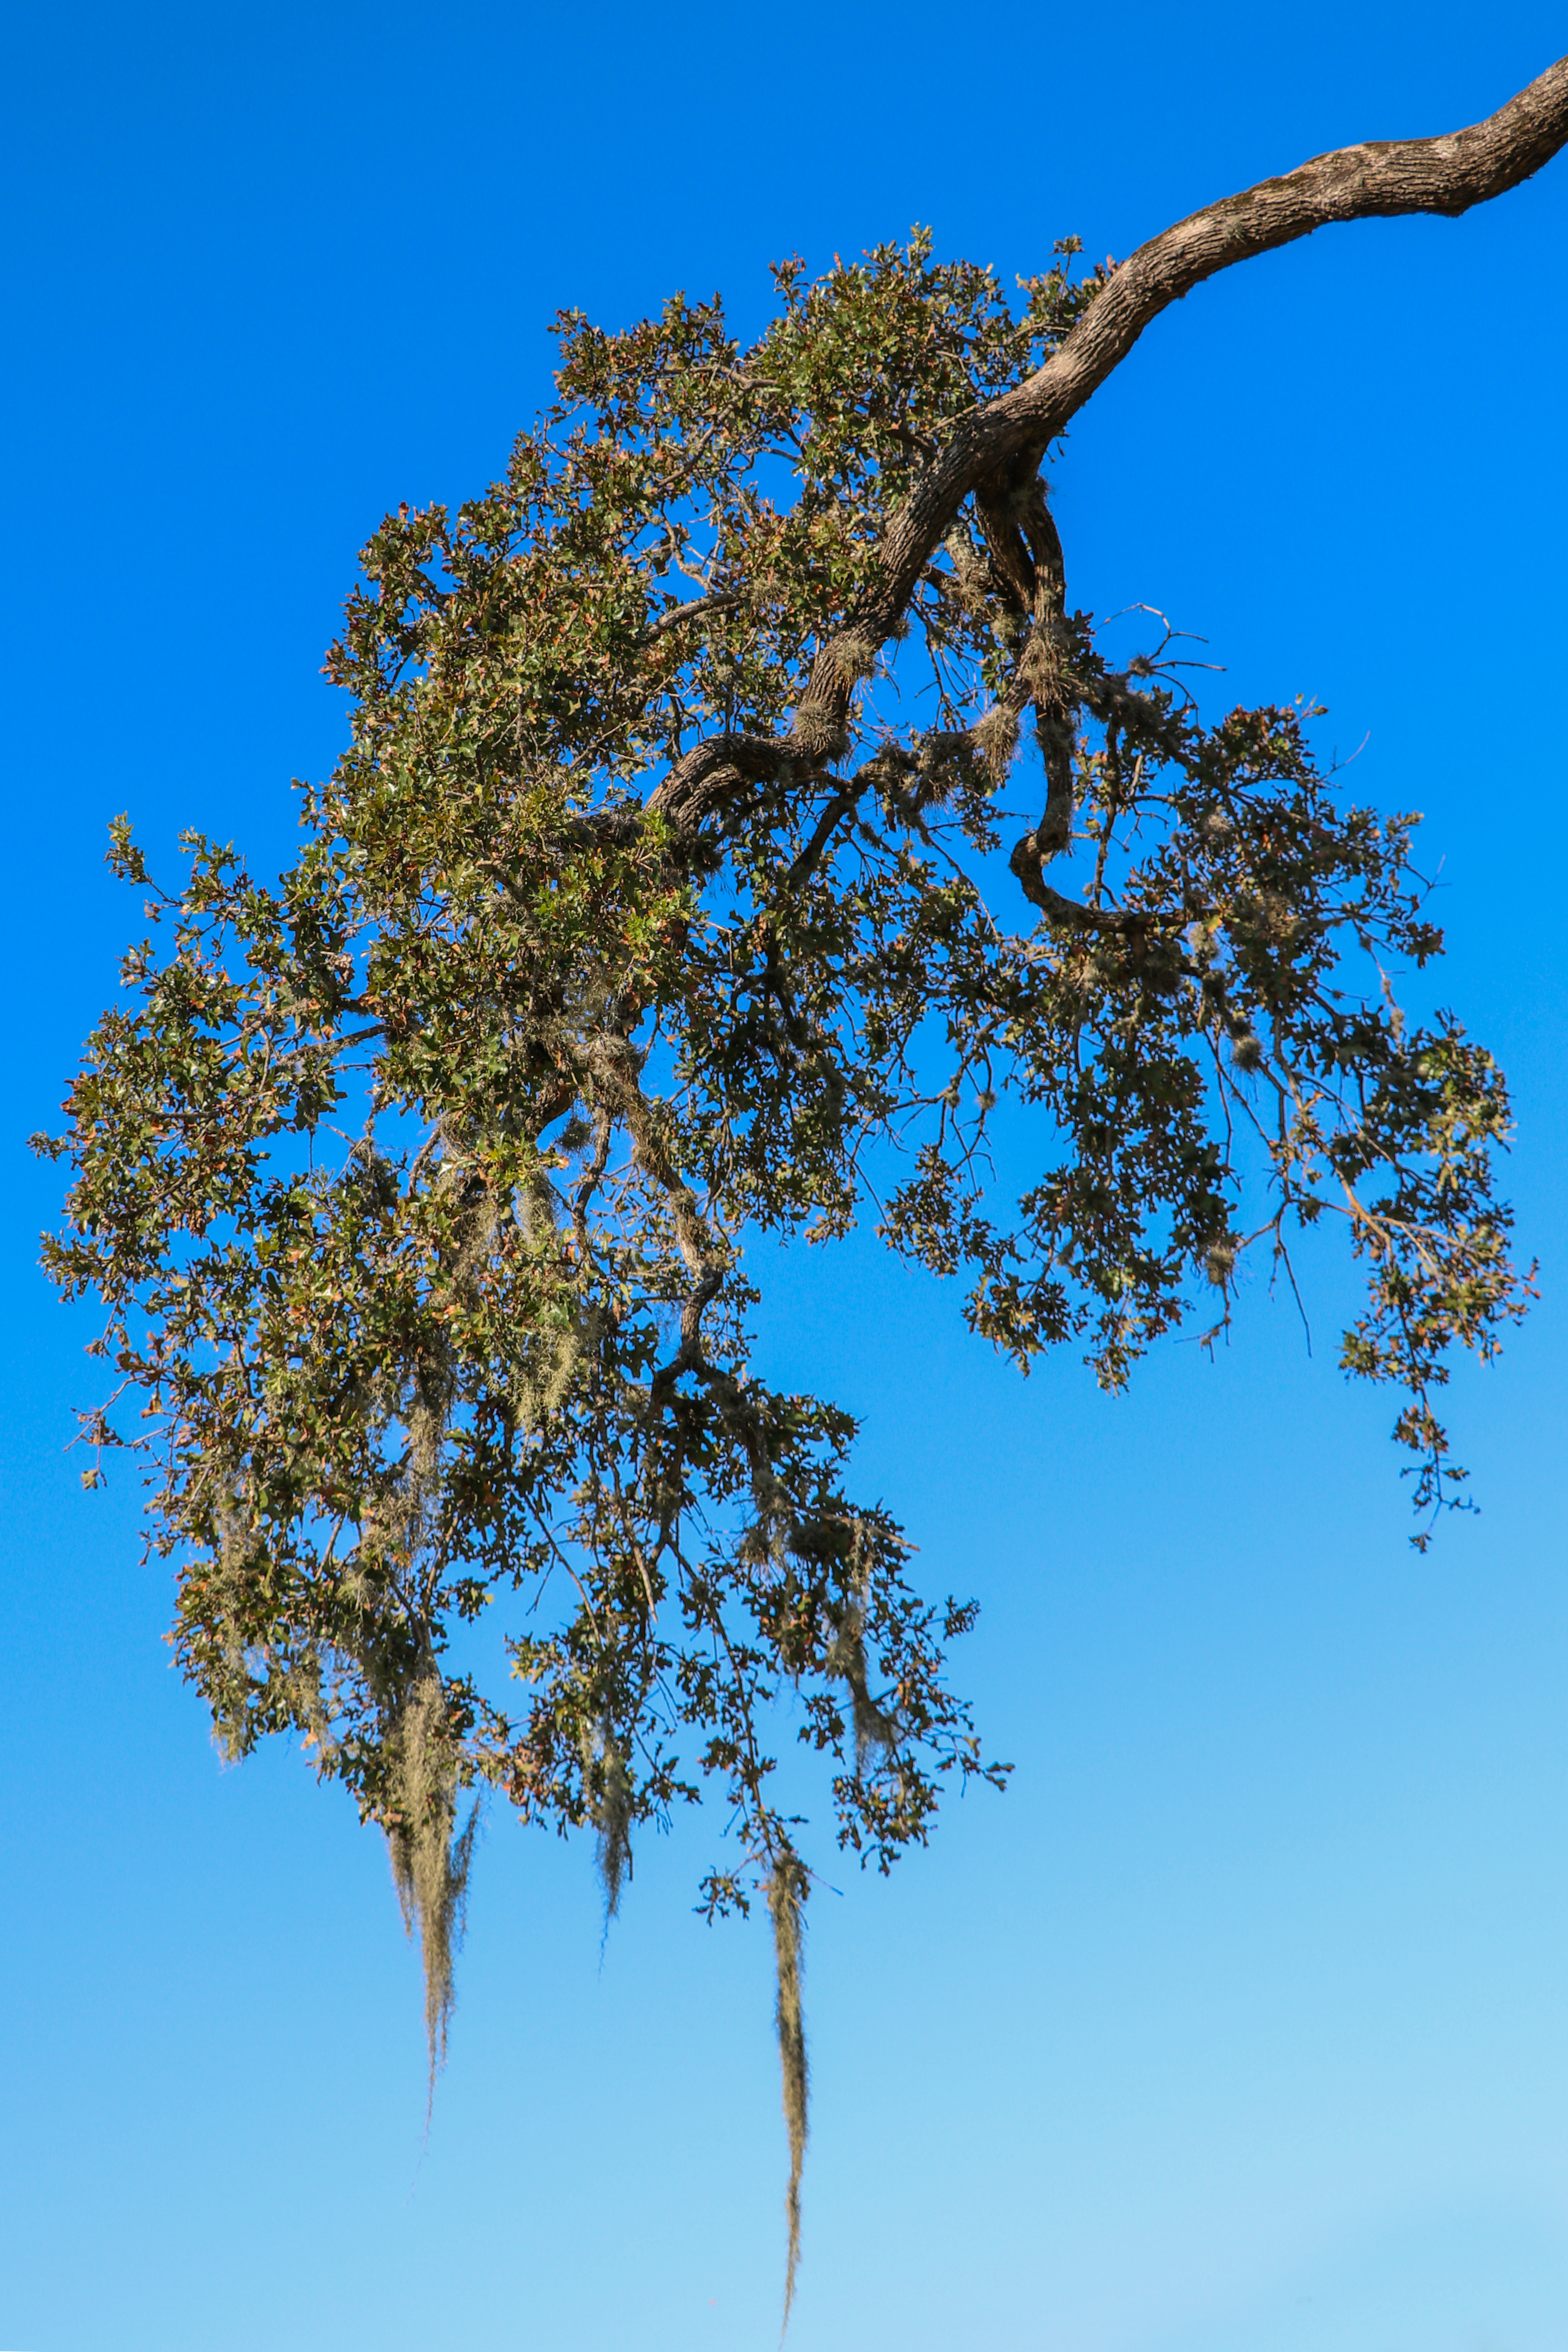
park, garden, trees, nature, palmtree, tree, plant, woody plant, branch, sky, plant stem, flower, twig, flowering plant